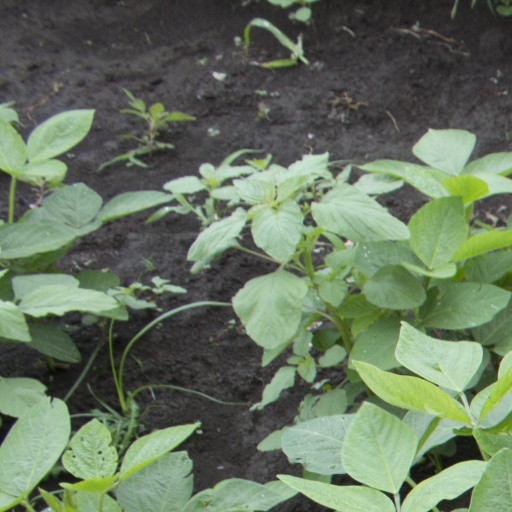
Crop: soybean